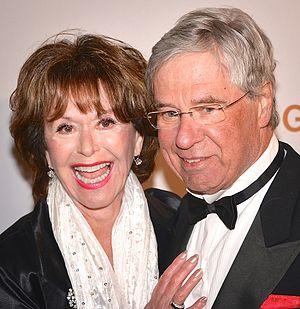
Lena Söderblom est une actrice suédoise. Elle est apparue dans 24 films depuis 1955.
Leif Zetterling est un dessinateur de presse, caricaturiste et auteur de bande dessinée suédois. Il est marié depuis 1978 à l'actrice Lena Söderblom.